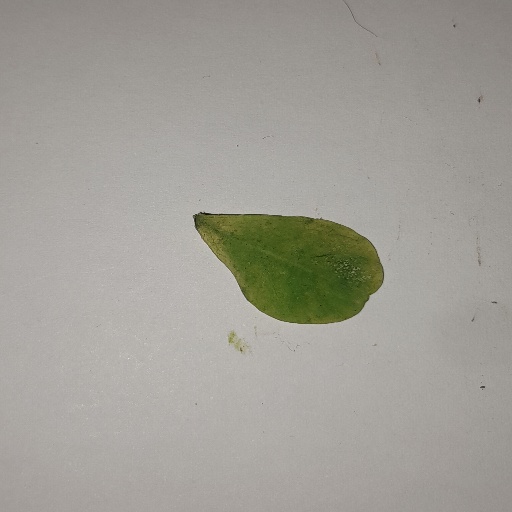
Species: Sojina
Leaf condition: Yellow Leaf